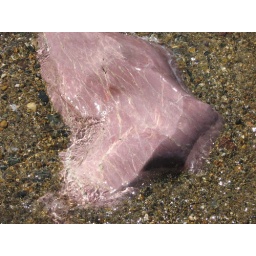
metamorphosed rock in beach cove Ynys Llanddwyn